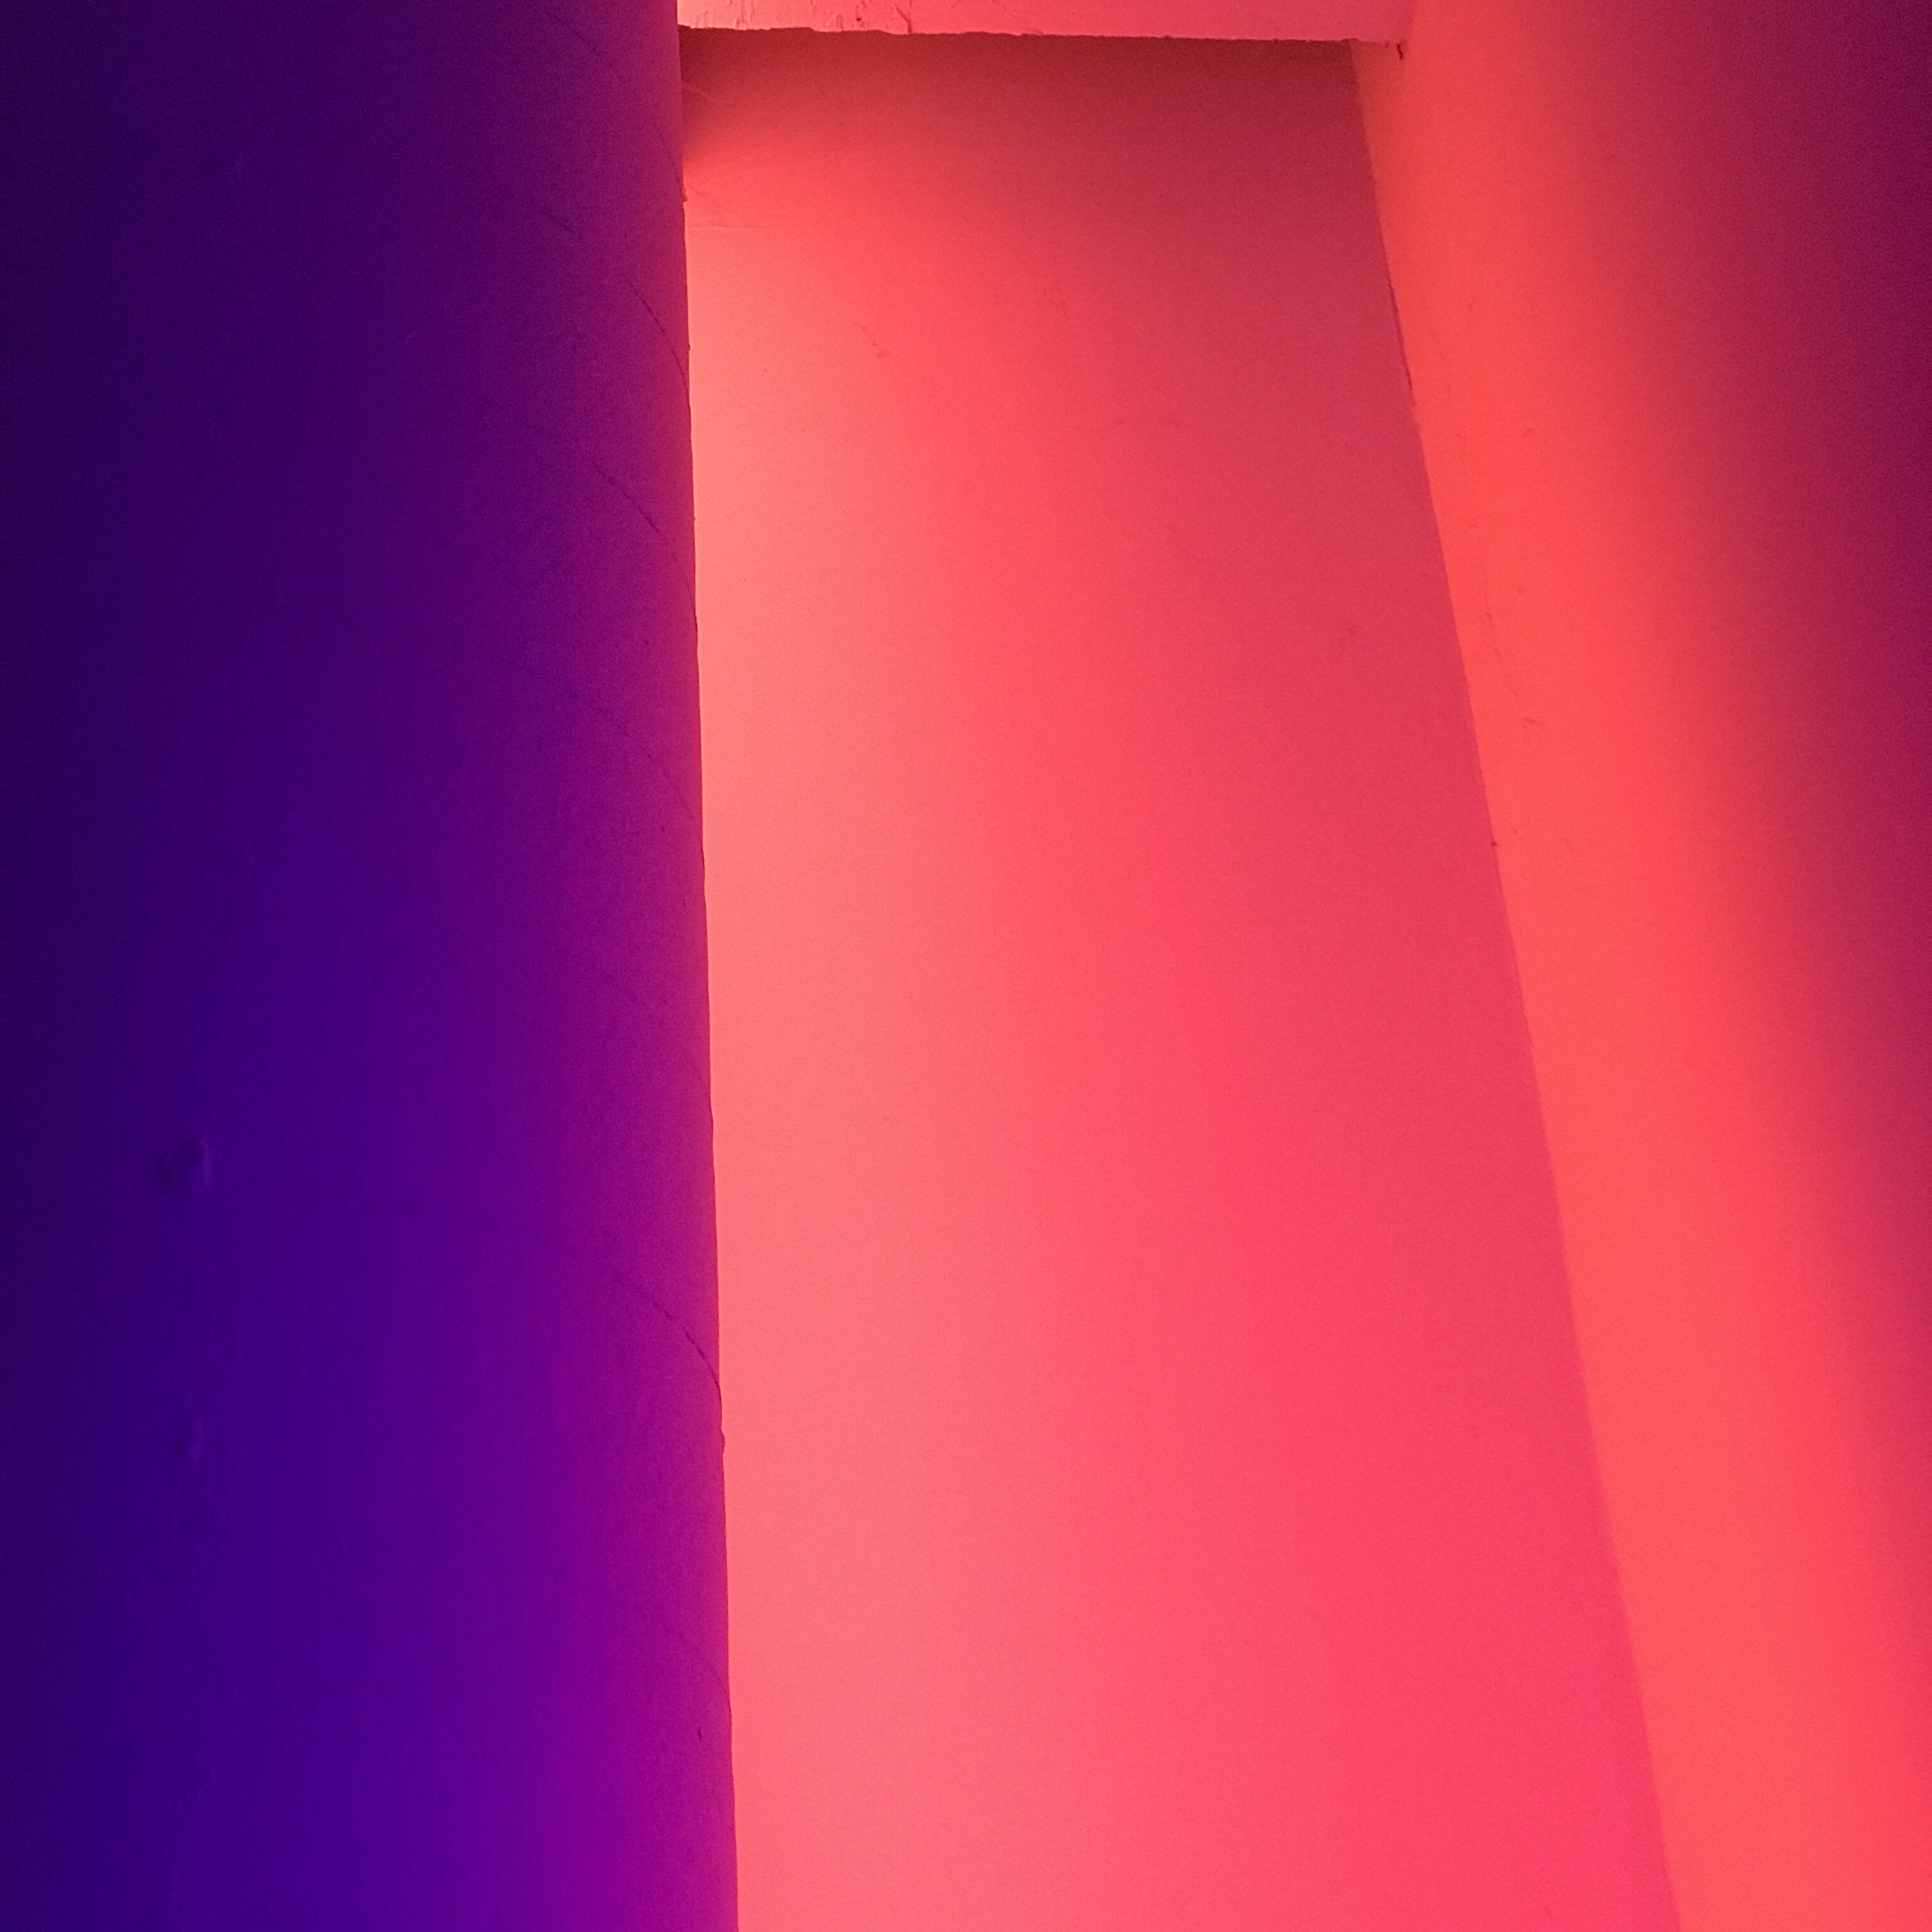
LED strip, lighting, color wash, wall, industrial, pink, purple, red, violet, light, blue, orange, magenta, sky, Material property, Tints and shades, Colorfulness, peach